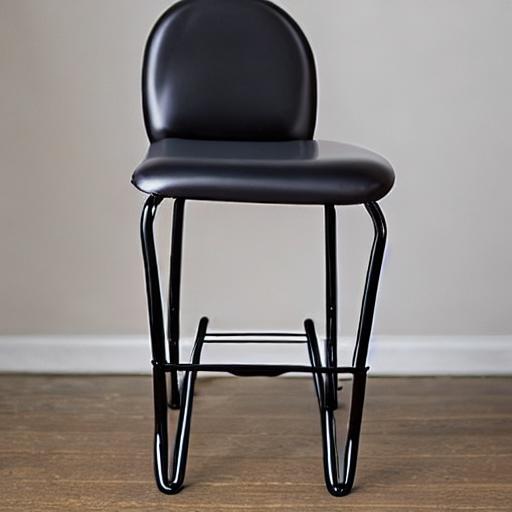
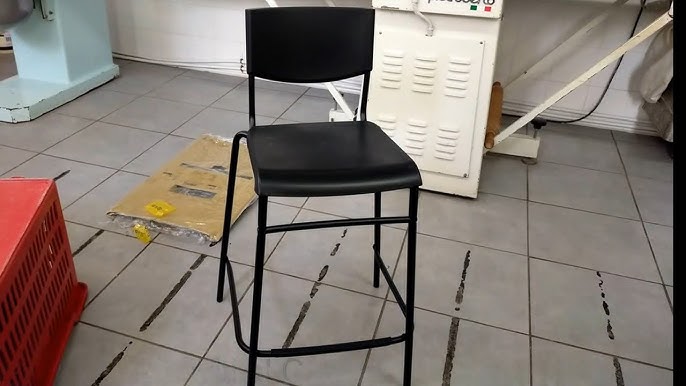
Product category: stool
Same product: no